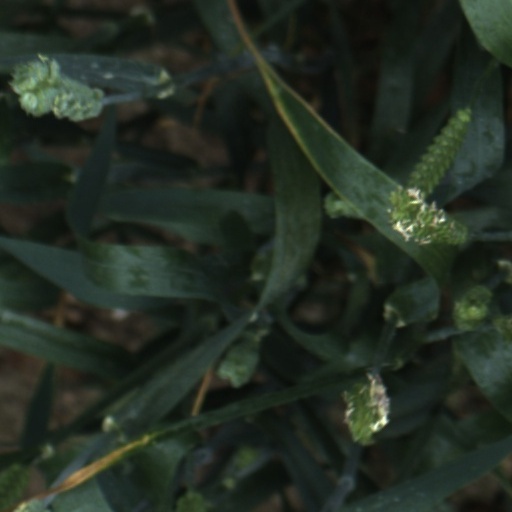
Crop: wheat